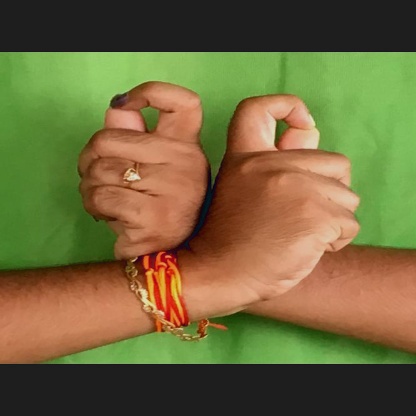
Mudra: Berunda